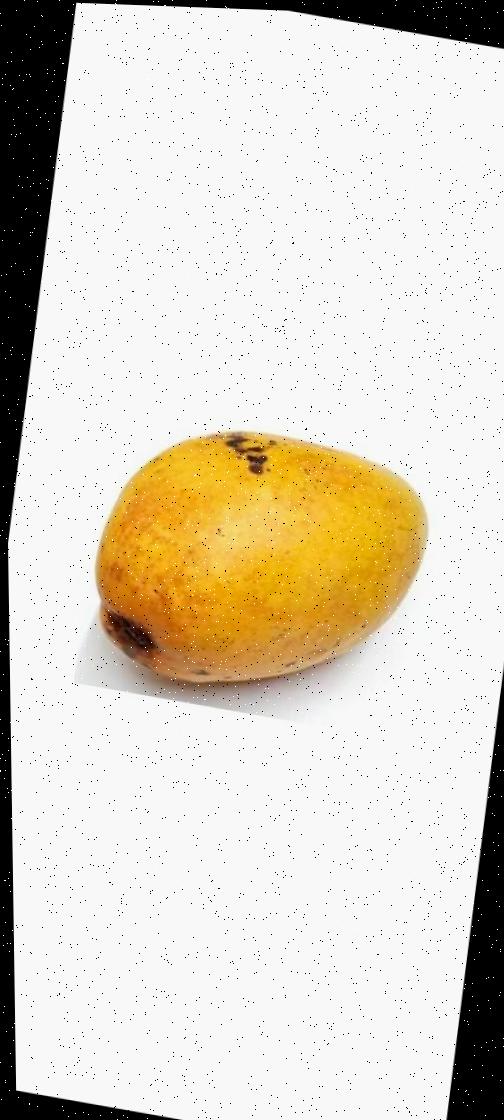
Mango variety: Bari-11